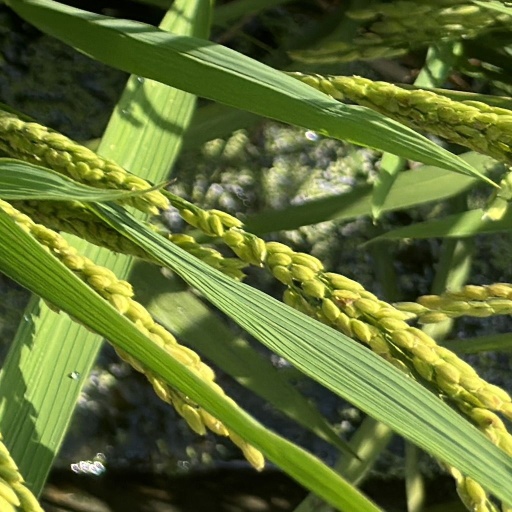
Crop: rice